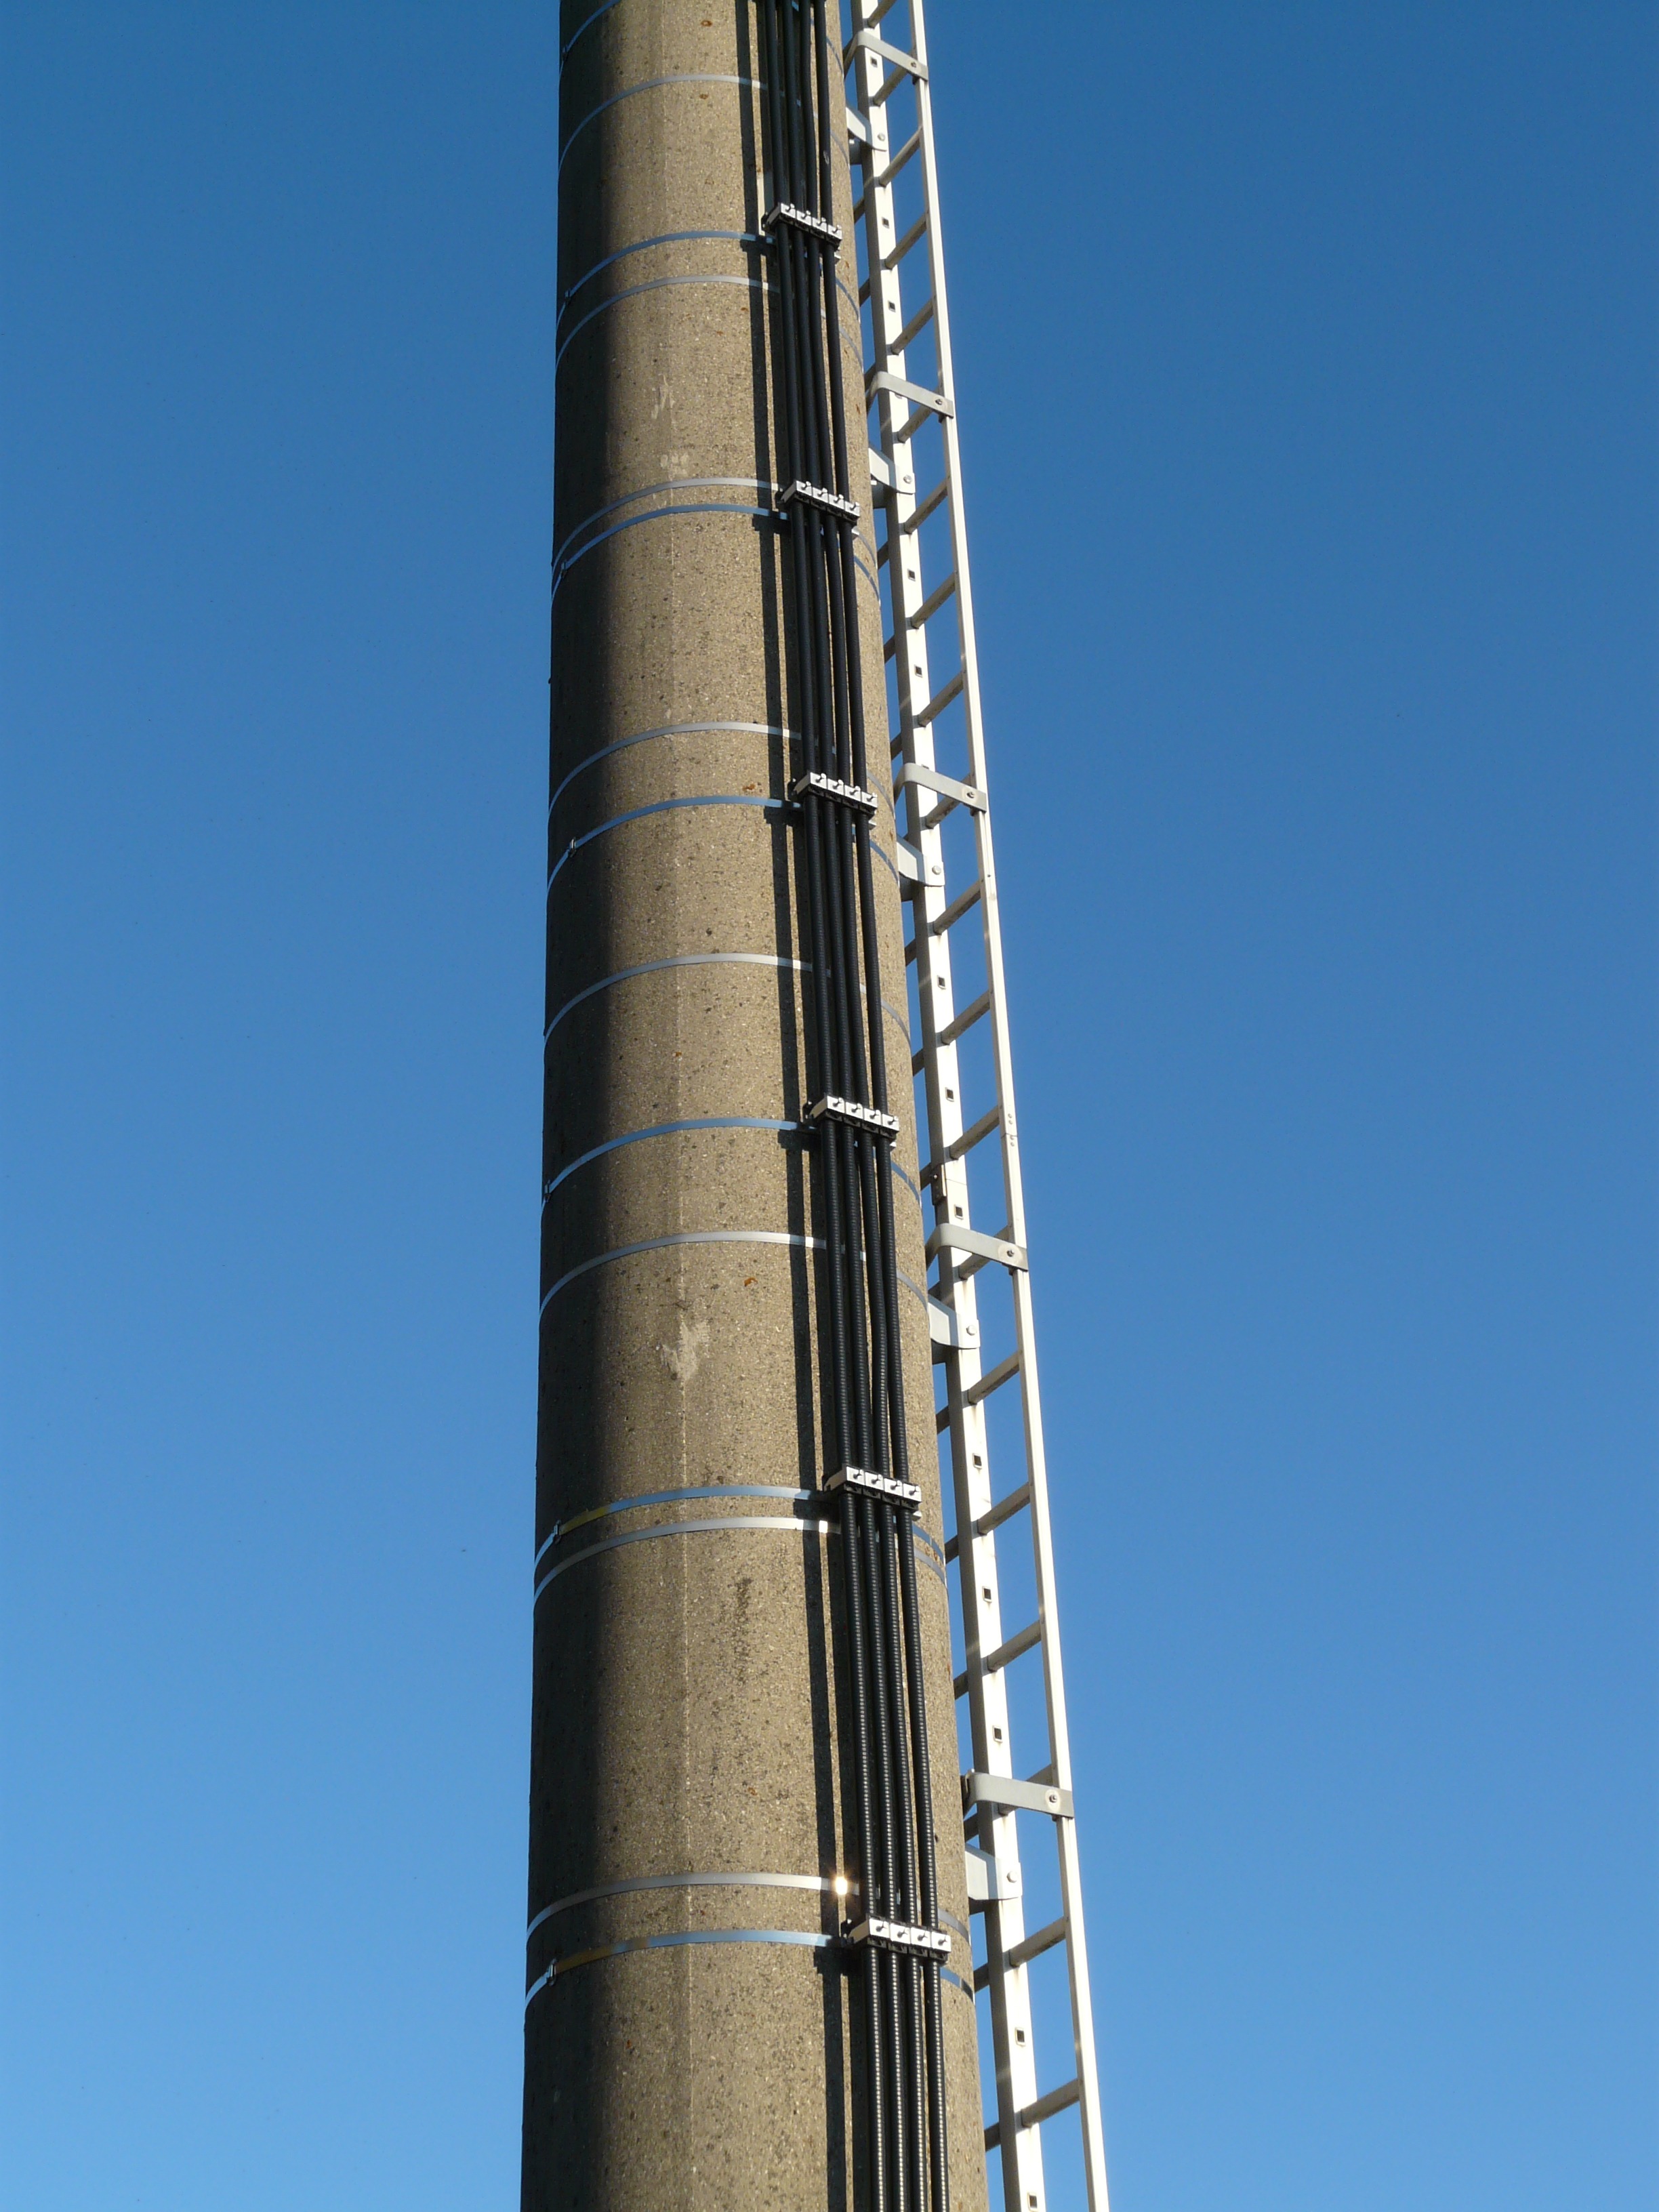
structure, skyscraper, column, tower, mast, chimney, tower block, climb, head, rise, radio tower, transmission tower, man made object